Lathen train collision

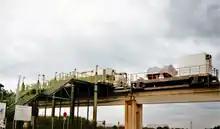
Maintenance vehicle in normal operation

The train started moving at 09:53, and 57seconds later emergency braking was recorded. Approximately half a second and 25metres later the maglev train hit the maintenance vehicle at a speed of 162km/h. The aerodynamic design of the Transrapid train caused it to dive under the 60-tonne maintenance vehicle, ripping off the roof of the maglev train. The wreckage continued for another 300 metres on the track before coming to a halt.